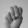
ASL letter: M